George Adams (businessman)

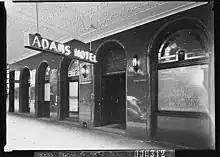
The Adams Hotel, Pitt Street, around 1939

George Adams had started running public ""sweeps"" from his property, Tattersall's Hotel, Pitt St., Sydney (home of the Sydney Tattersall Club), in 1881. He moved to Hobart in 1896, after "Tattersall's Consultations" had been forced out of NSW in 1893, and facing a similar fate in QLD (Telegraph Chambers, Queen St., Brisbane) during 1895. He was desperately looking for a new home for his enterprise, however facing low prospect throughout Australia. He even contemplated moving his business to New Caledonia. It came very handy to him when was invited by the Government of Tasmania to evaluate a plan on how to reconcile the 1891 failure of the VDL Bank, especially with focus on how to generate cash for the Tasmanian government. He drew up the finally adopted plan of selling lottery tickets to imburse cash, while handing out real estate items owned by the VDL bank, or serving as security for credits handed out by the VDL Bank.